Rosa 'Henry Kelsey'

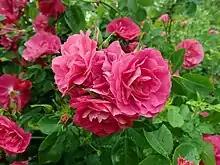
'Henry Kelsey'

Felicitas Svejda was born November 8, 1920, in Vienna, Austria. She studied agricultural science at the University of Natural Resources and Life Sciences in Vienna, where she earned a PhD in 1948. She moved to Canada in 1953, and was hired by the Canadian Department of Agriculture's research division in Ottawa, Ontario. Her first project was researching cereal grains, but later began working with ornamental plants. Svejda was given a new project in 1961 to create a series of winter hardy roses, which would thrive in the coldest regions of Canada, with sub-freezing winter temperatures of -50 C, and would also flower regularly during Canada's short growing season.